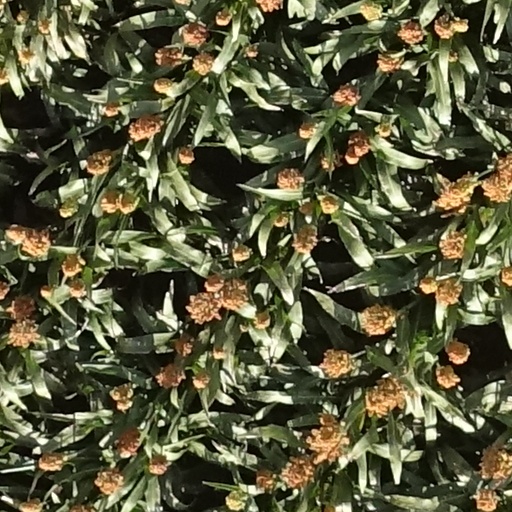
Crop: sorghum